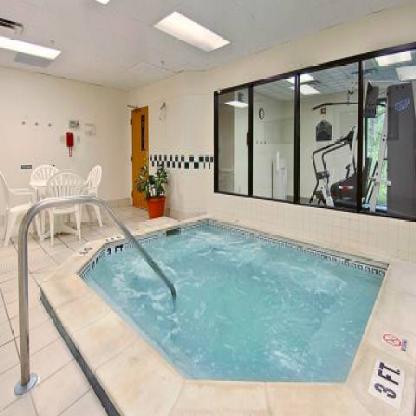
Scene: Indoor